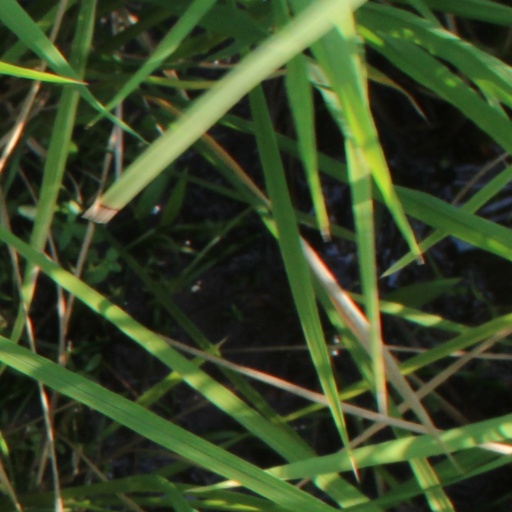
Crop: rice